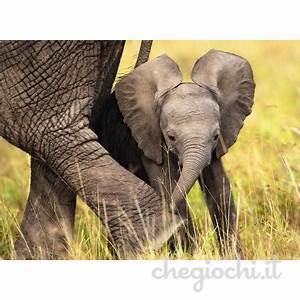
Label: elephant